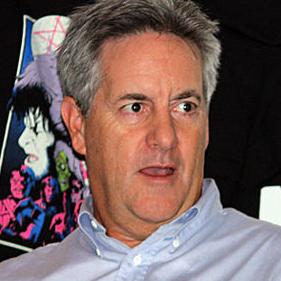
Age: 59